Henry Cleary

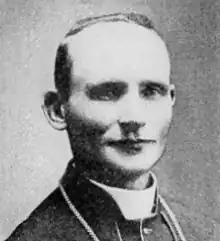

Henry William Cleary (15 January 1859 – 9 December 1929) was the sixth Roman Catholic Bishop of Auckland, from 1910 to 1929.